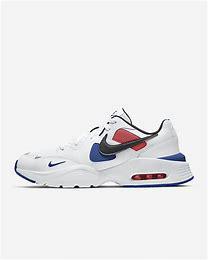
Brand: Nike
Model: Air Max Fusion